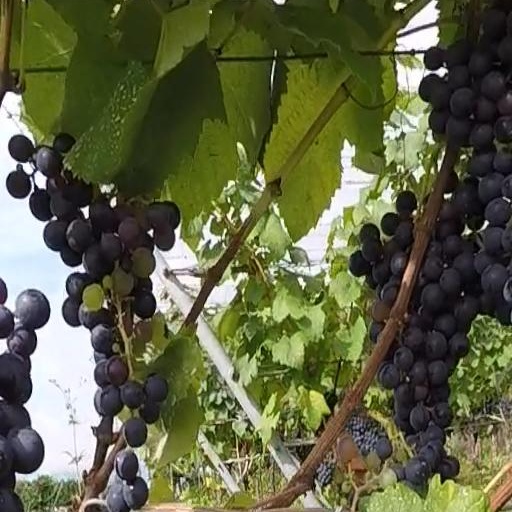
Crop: grape